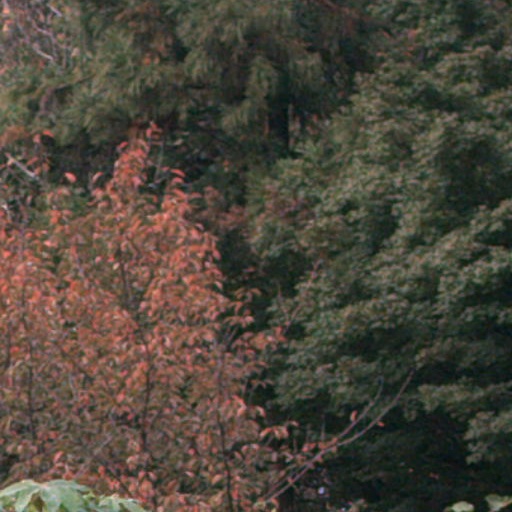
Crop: cassava